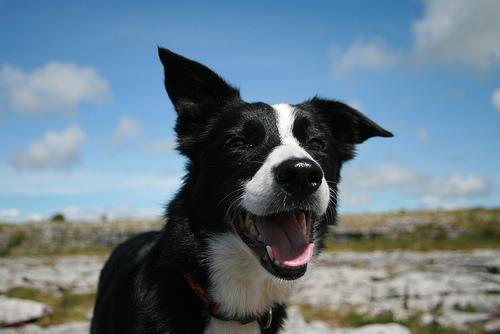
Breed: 2594-n000109-Border_collie